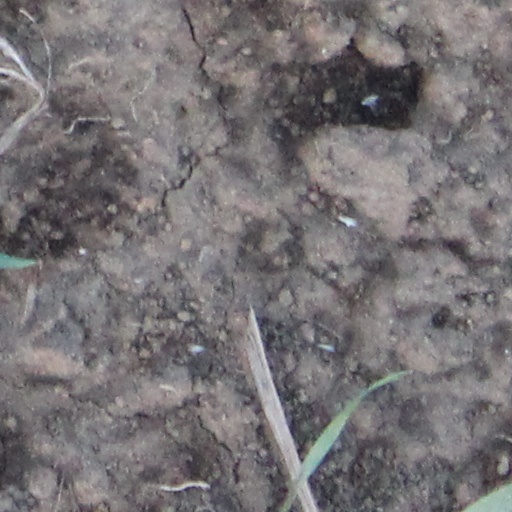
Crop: wheat